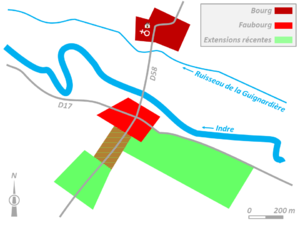
plan schématisé du bourg de Reignac-sur-Indre
Reignac-sur-Indre est une commune française, située dans le département d'Indre-et-Loire en région Centre-Val de Loire.